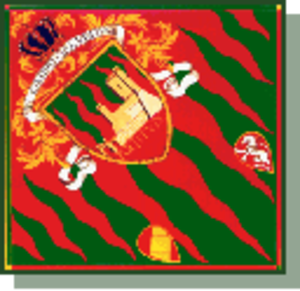
Le Palio de Piancastagnaio est une ancienne manifestation populaire dédiée à la Madonna dell'Assunta dont l’apogée est constitué par une chevauchée, celle-ci se déroule à Piancastagnaio le 18 août de chaque année.